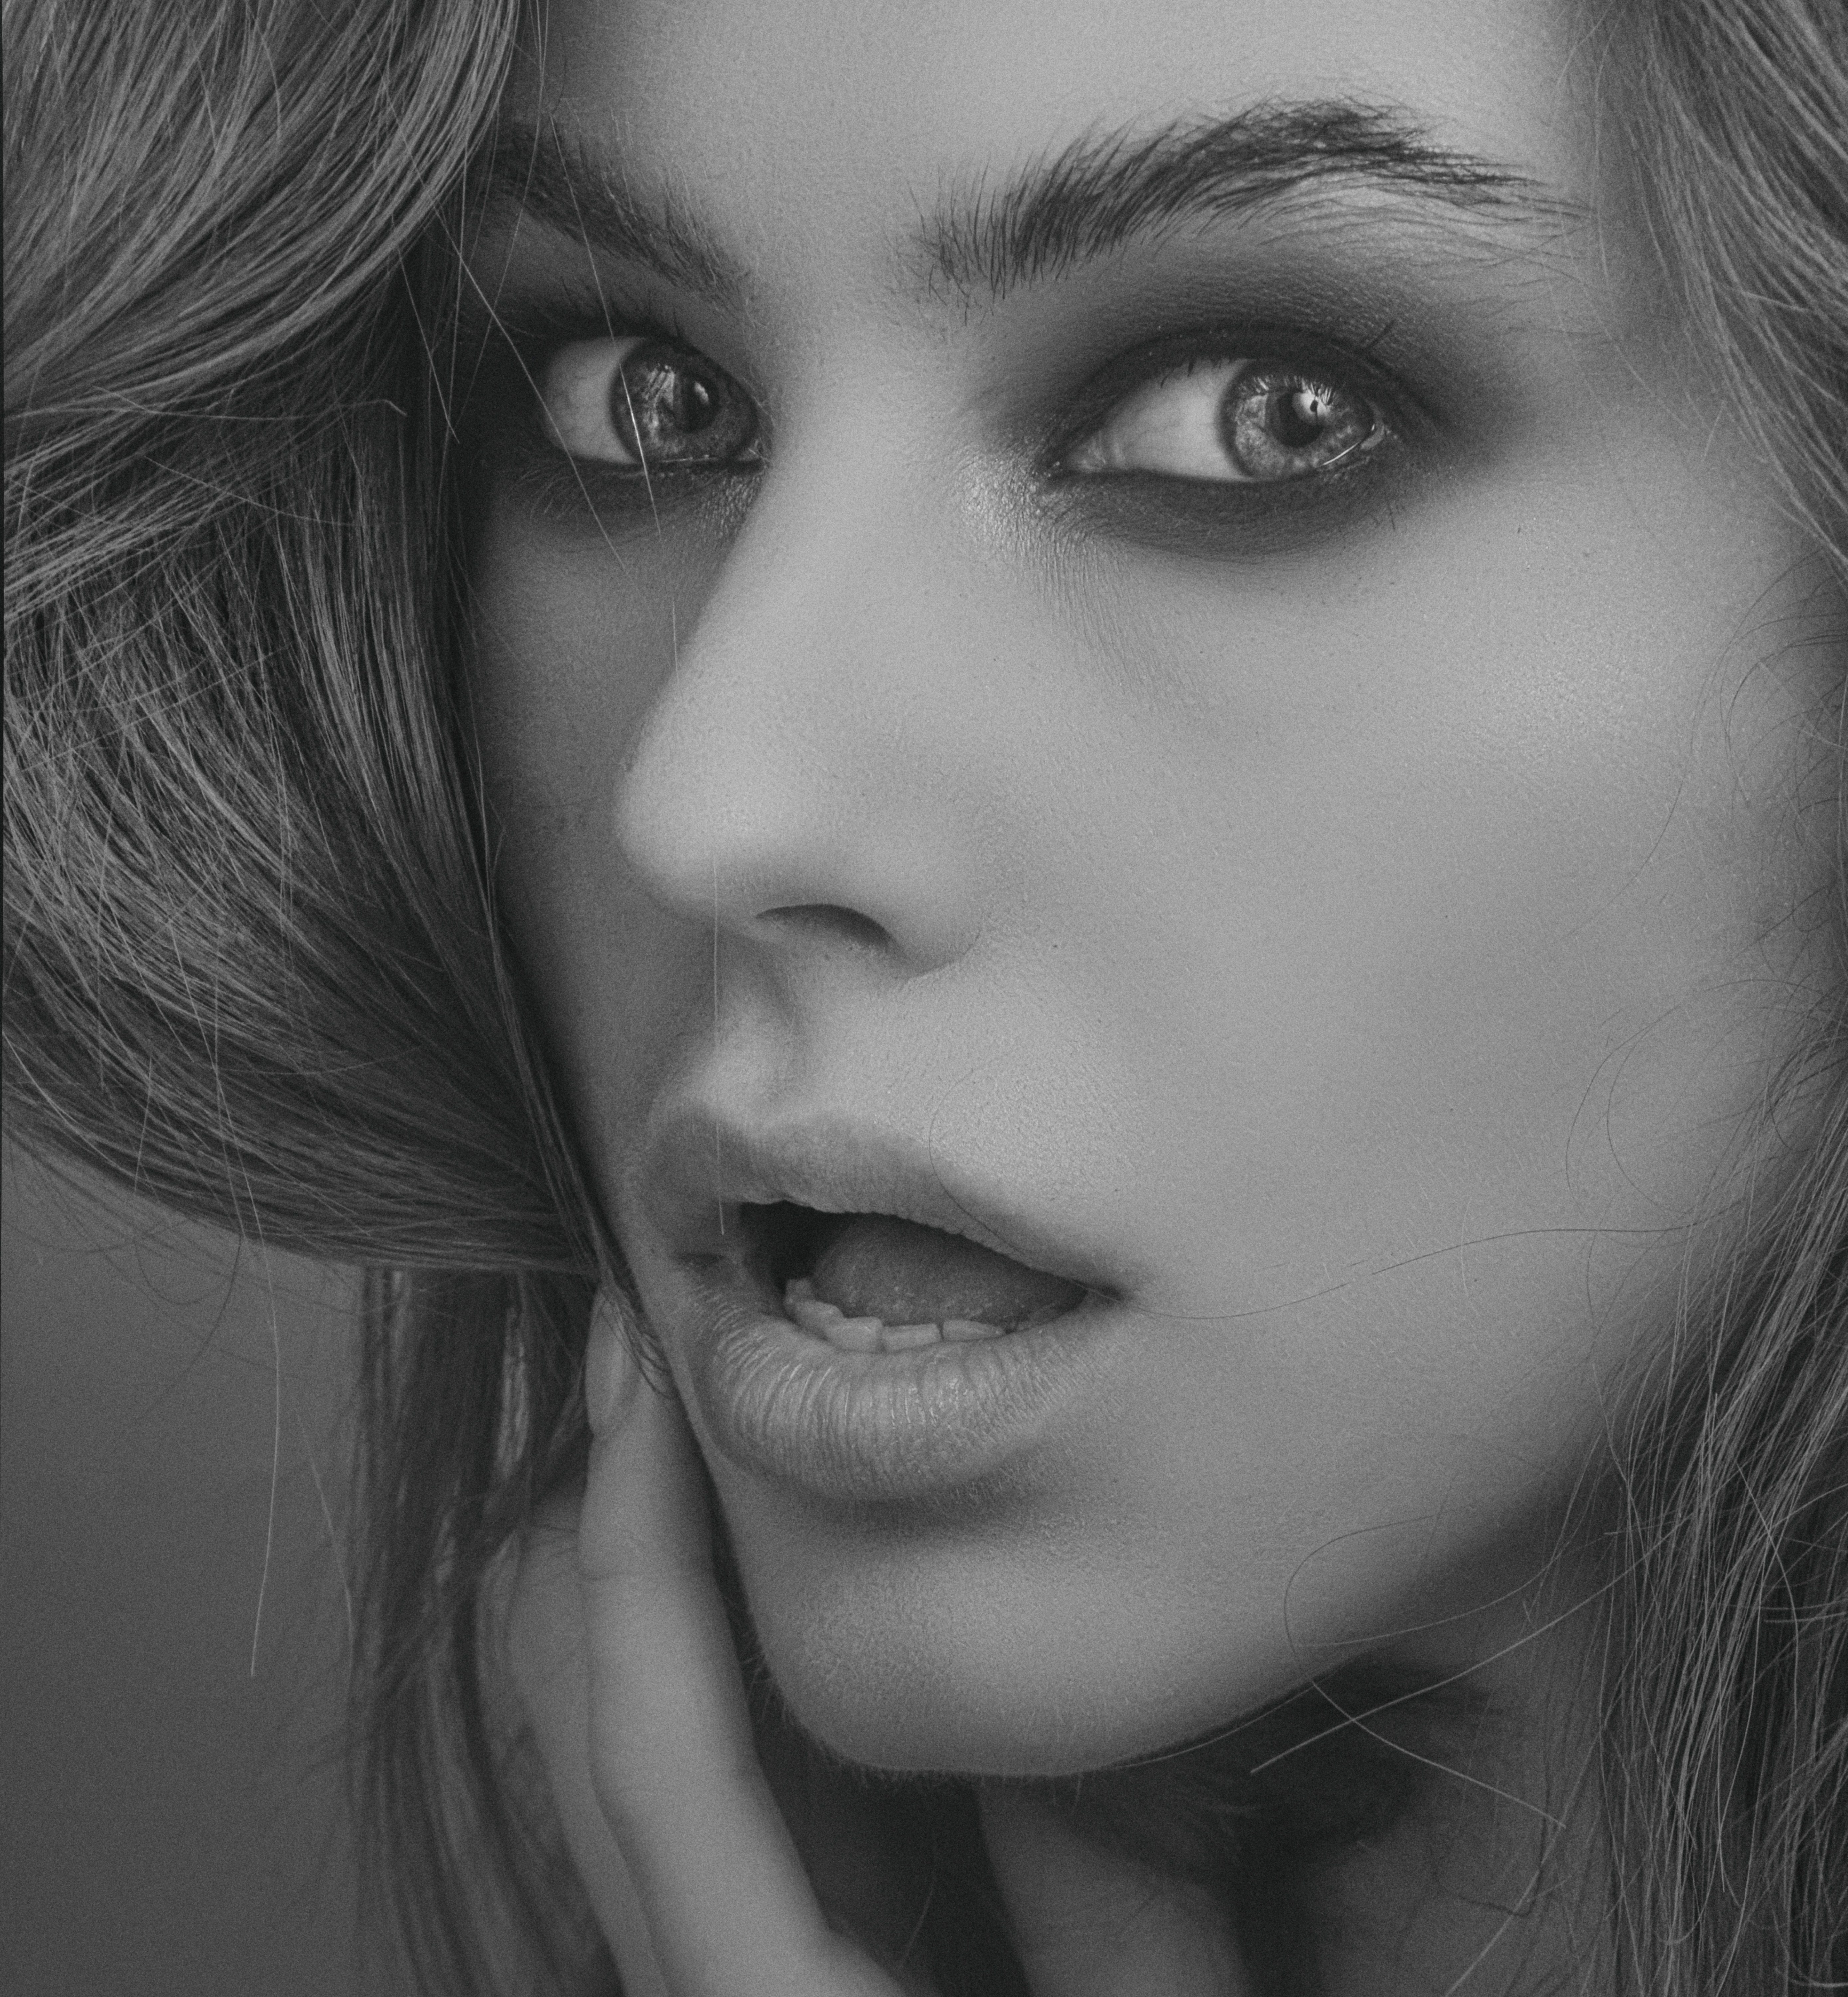
girl, portrait, retro, face, beautiful, look, studio, monochrome, donate, forehead, nose, hair, cheek, skin, lip, chin, hairstyle, eye liner, shoulder, eyebrow, mouth, eye, eyelash, lipstick, smile, organ, black, flash photography, makeover, jaw, iris, style, black and white, eye shadow, cool, black hair, mascara, layered hair, Material property, bangs, long hair, Step cutting, eyelash extensions, Tints and shades, monochrome photography, blond, brown hair, close up, feathered hair, art, selfie, portrait photography, illustration, photo shoot, hair coloring, art model, Gothic fashion, model, goth subculture, photography, lip gloss